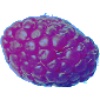
Label: Raspberry 1